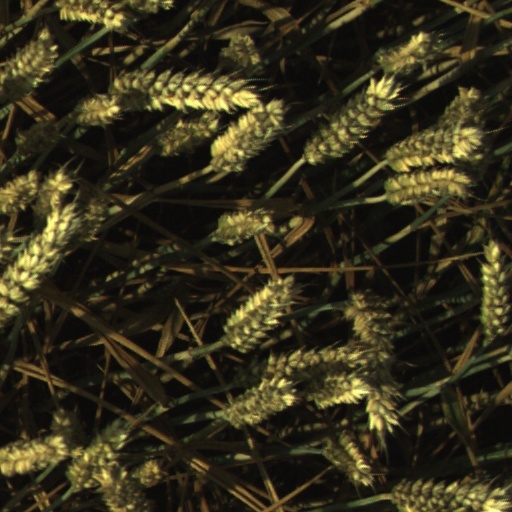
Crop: wheat